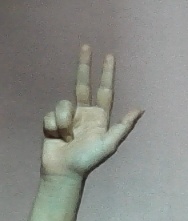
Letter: al